Eddie Pleasant

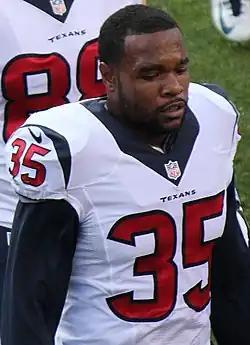
Pleasant with the Houston Texans in 2014

Edward Joseph Pleasant (born December 17, 1988) is an American former professional football safety. He was signed by the Houston Texans as an undrafted free agent in 2012. He played college football at Oregon.